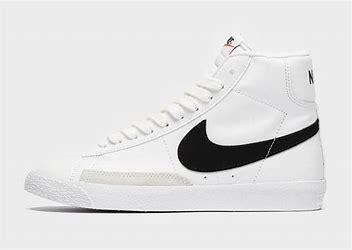
Brand: Nike
Model: Blazer